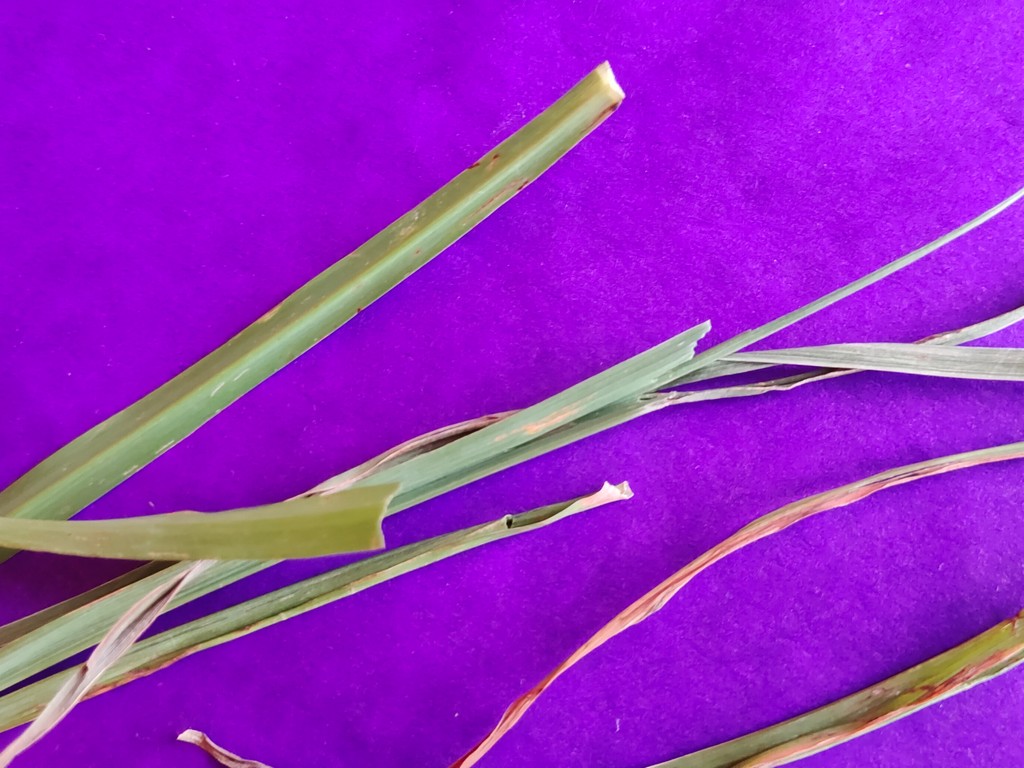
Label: Unhealthy